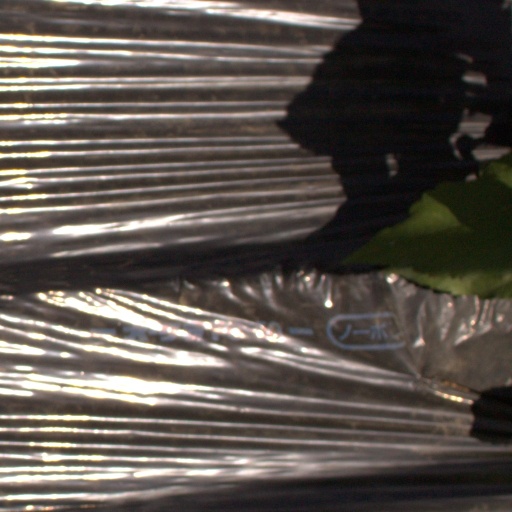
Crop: Jerusalem artichoke